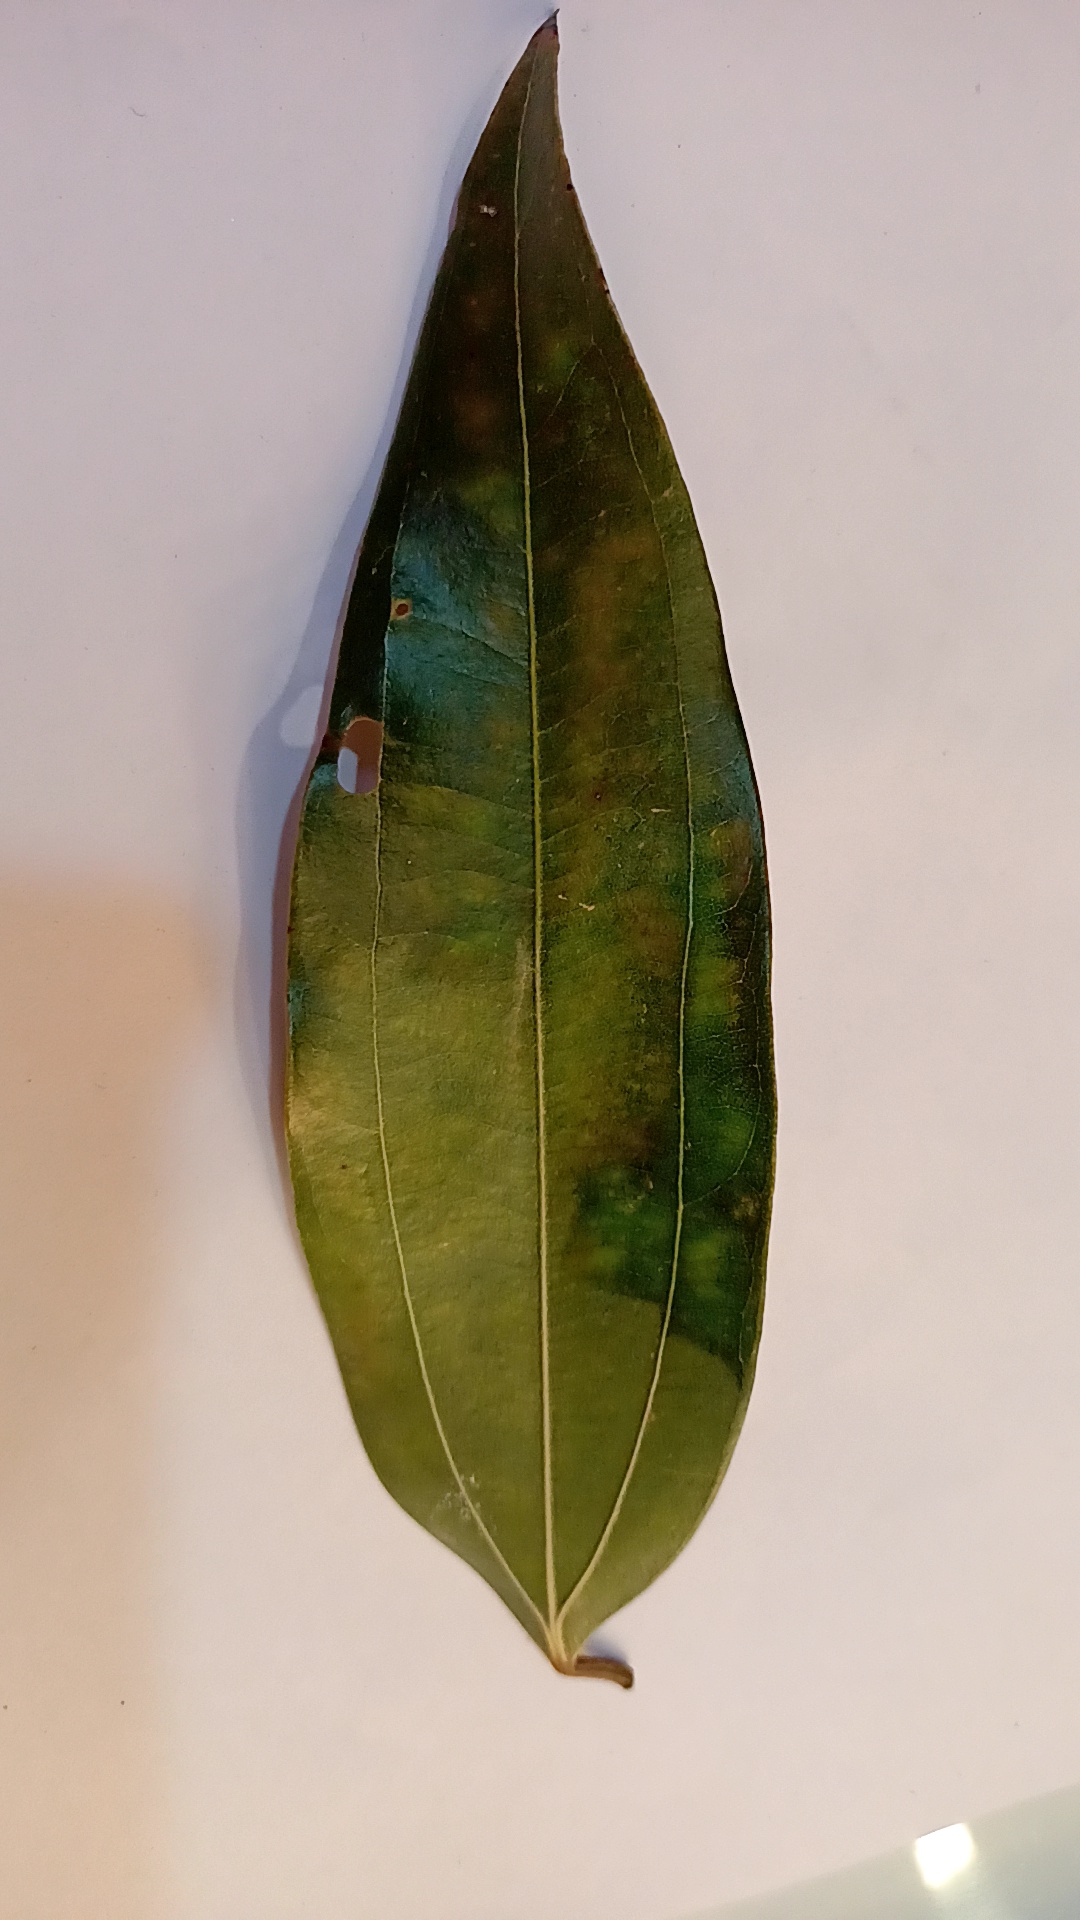
Label: Disease